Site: brandenburg
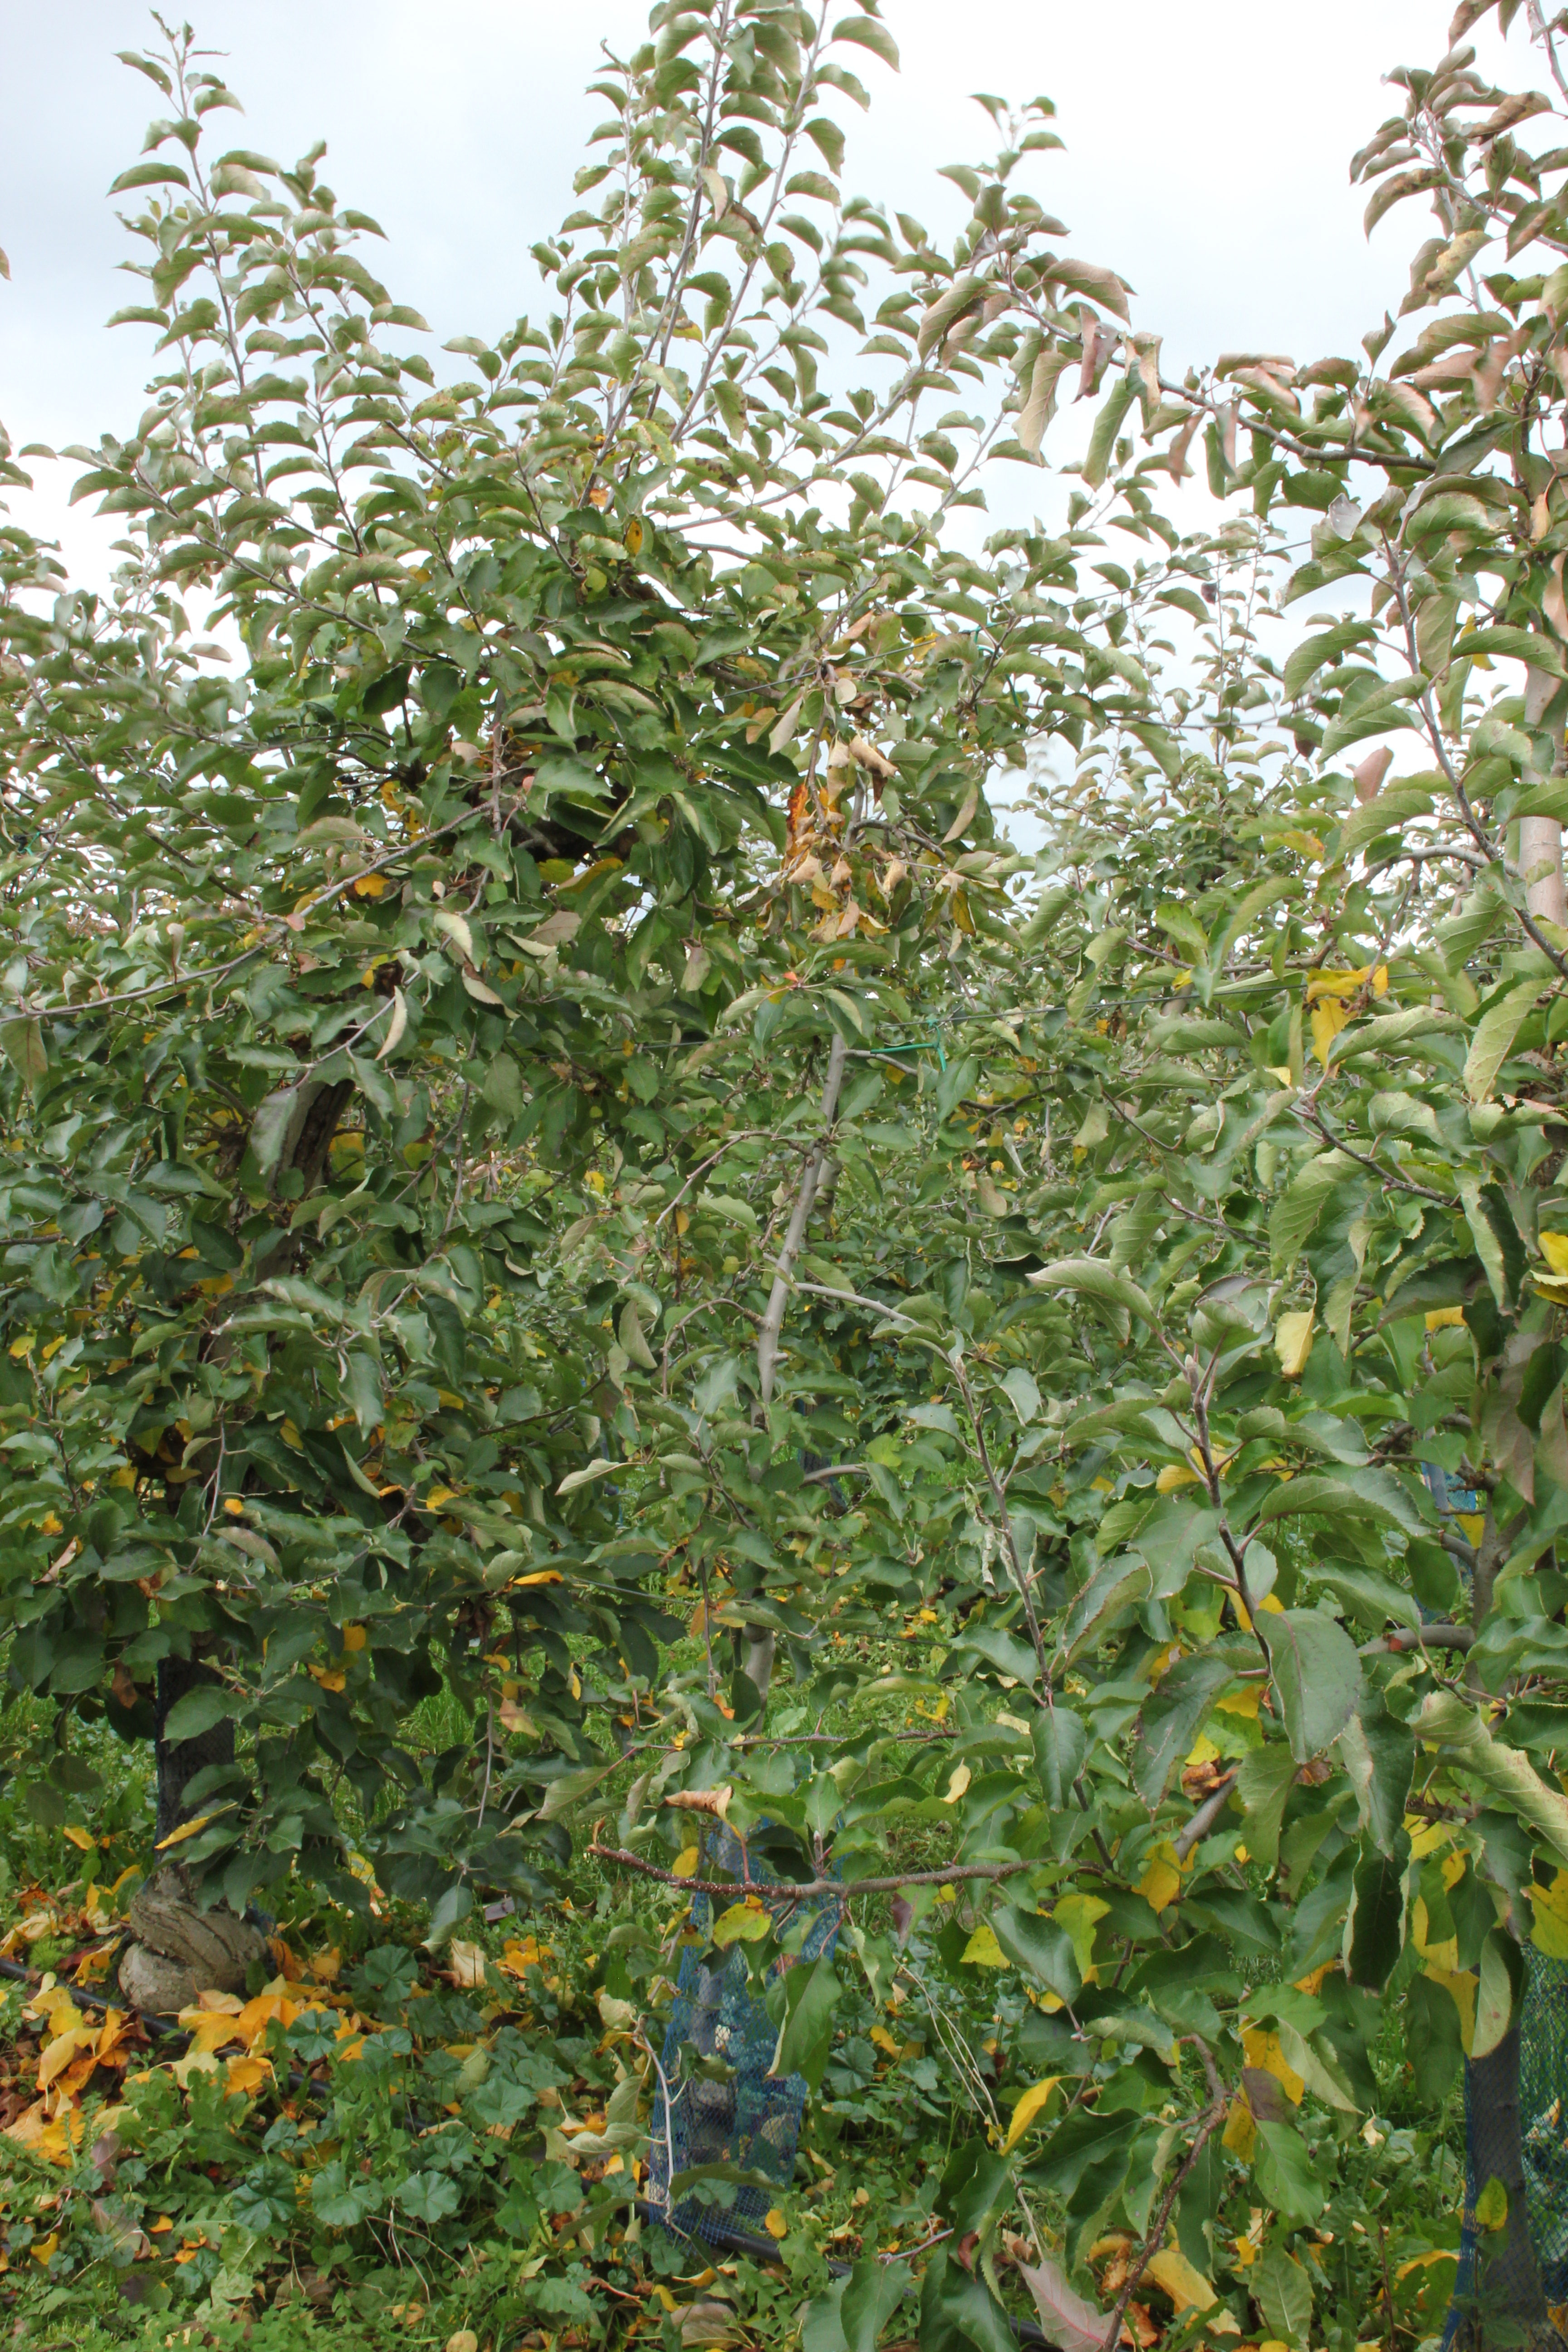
Growth stage (BBCH 91): Senescence, beginning of dormancy